Deep-sea fish

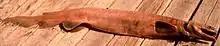
Humans seldom encounter frilled sharks alive, so they pose little danger (though scientists have accidentally cut themselves examining their teeth).

Most fish that have evolved in this harsh environment are not capable of surviving in laboratory conditions, and attempts to keep them in captivity have led to their deaths. Deep-sea organisms contain gas-filled spaces (vacuoles). Gas is compressed under high pressure and expands under low pressure. Because of this, these organisms have been known to blow up if they come to the surface.